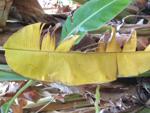
Label: xamthomonas